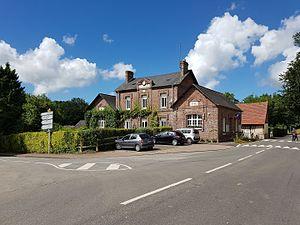
Mairie-école de La Gaillarde.
La Gaillarde est une commune française située dans le département de la Seine-Maritime en région Normandie.